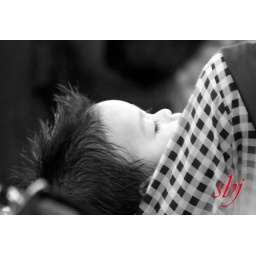
its a very busy and loud market, and the boy is sleeping in mothers arms.